Virginia Kyle Campbell

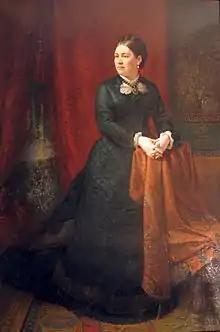
Portrait painted posthumously circa 1885

Virginia Kyle Campbell (January 25, 1822 – January 30, 1882) was an American socialite who played host to members of St. Louis high society into her home. These notable St. Louis citizens included President Ulysses S. Grant, James Eads, General William T. Sherman, and botanist Henry Shaw. She was highly educated at a women's finishing school, taught her sons through preparatory school, traveled with her children unaccompanied by a man, and ran the household in absence of her husband.